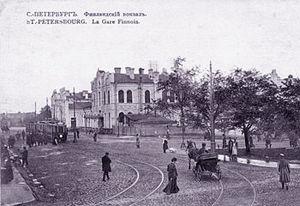
Saint-Pétersbourg. Gare de Finlande. Suomi: Pietarin Suomen asema eli Suomen rautatieasema, postikortti